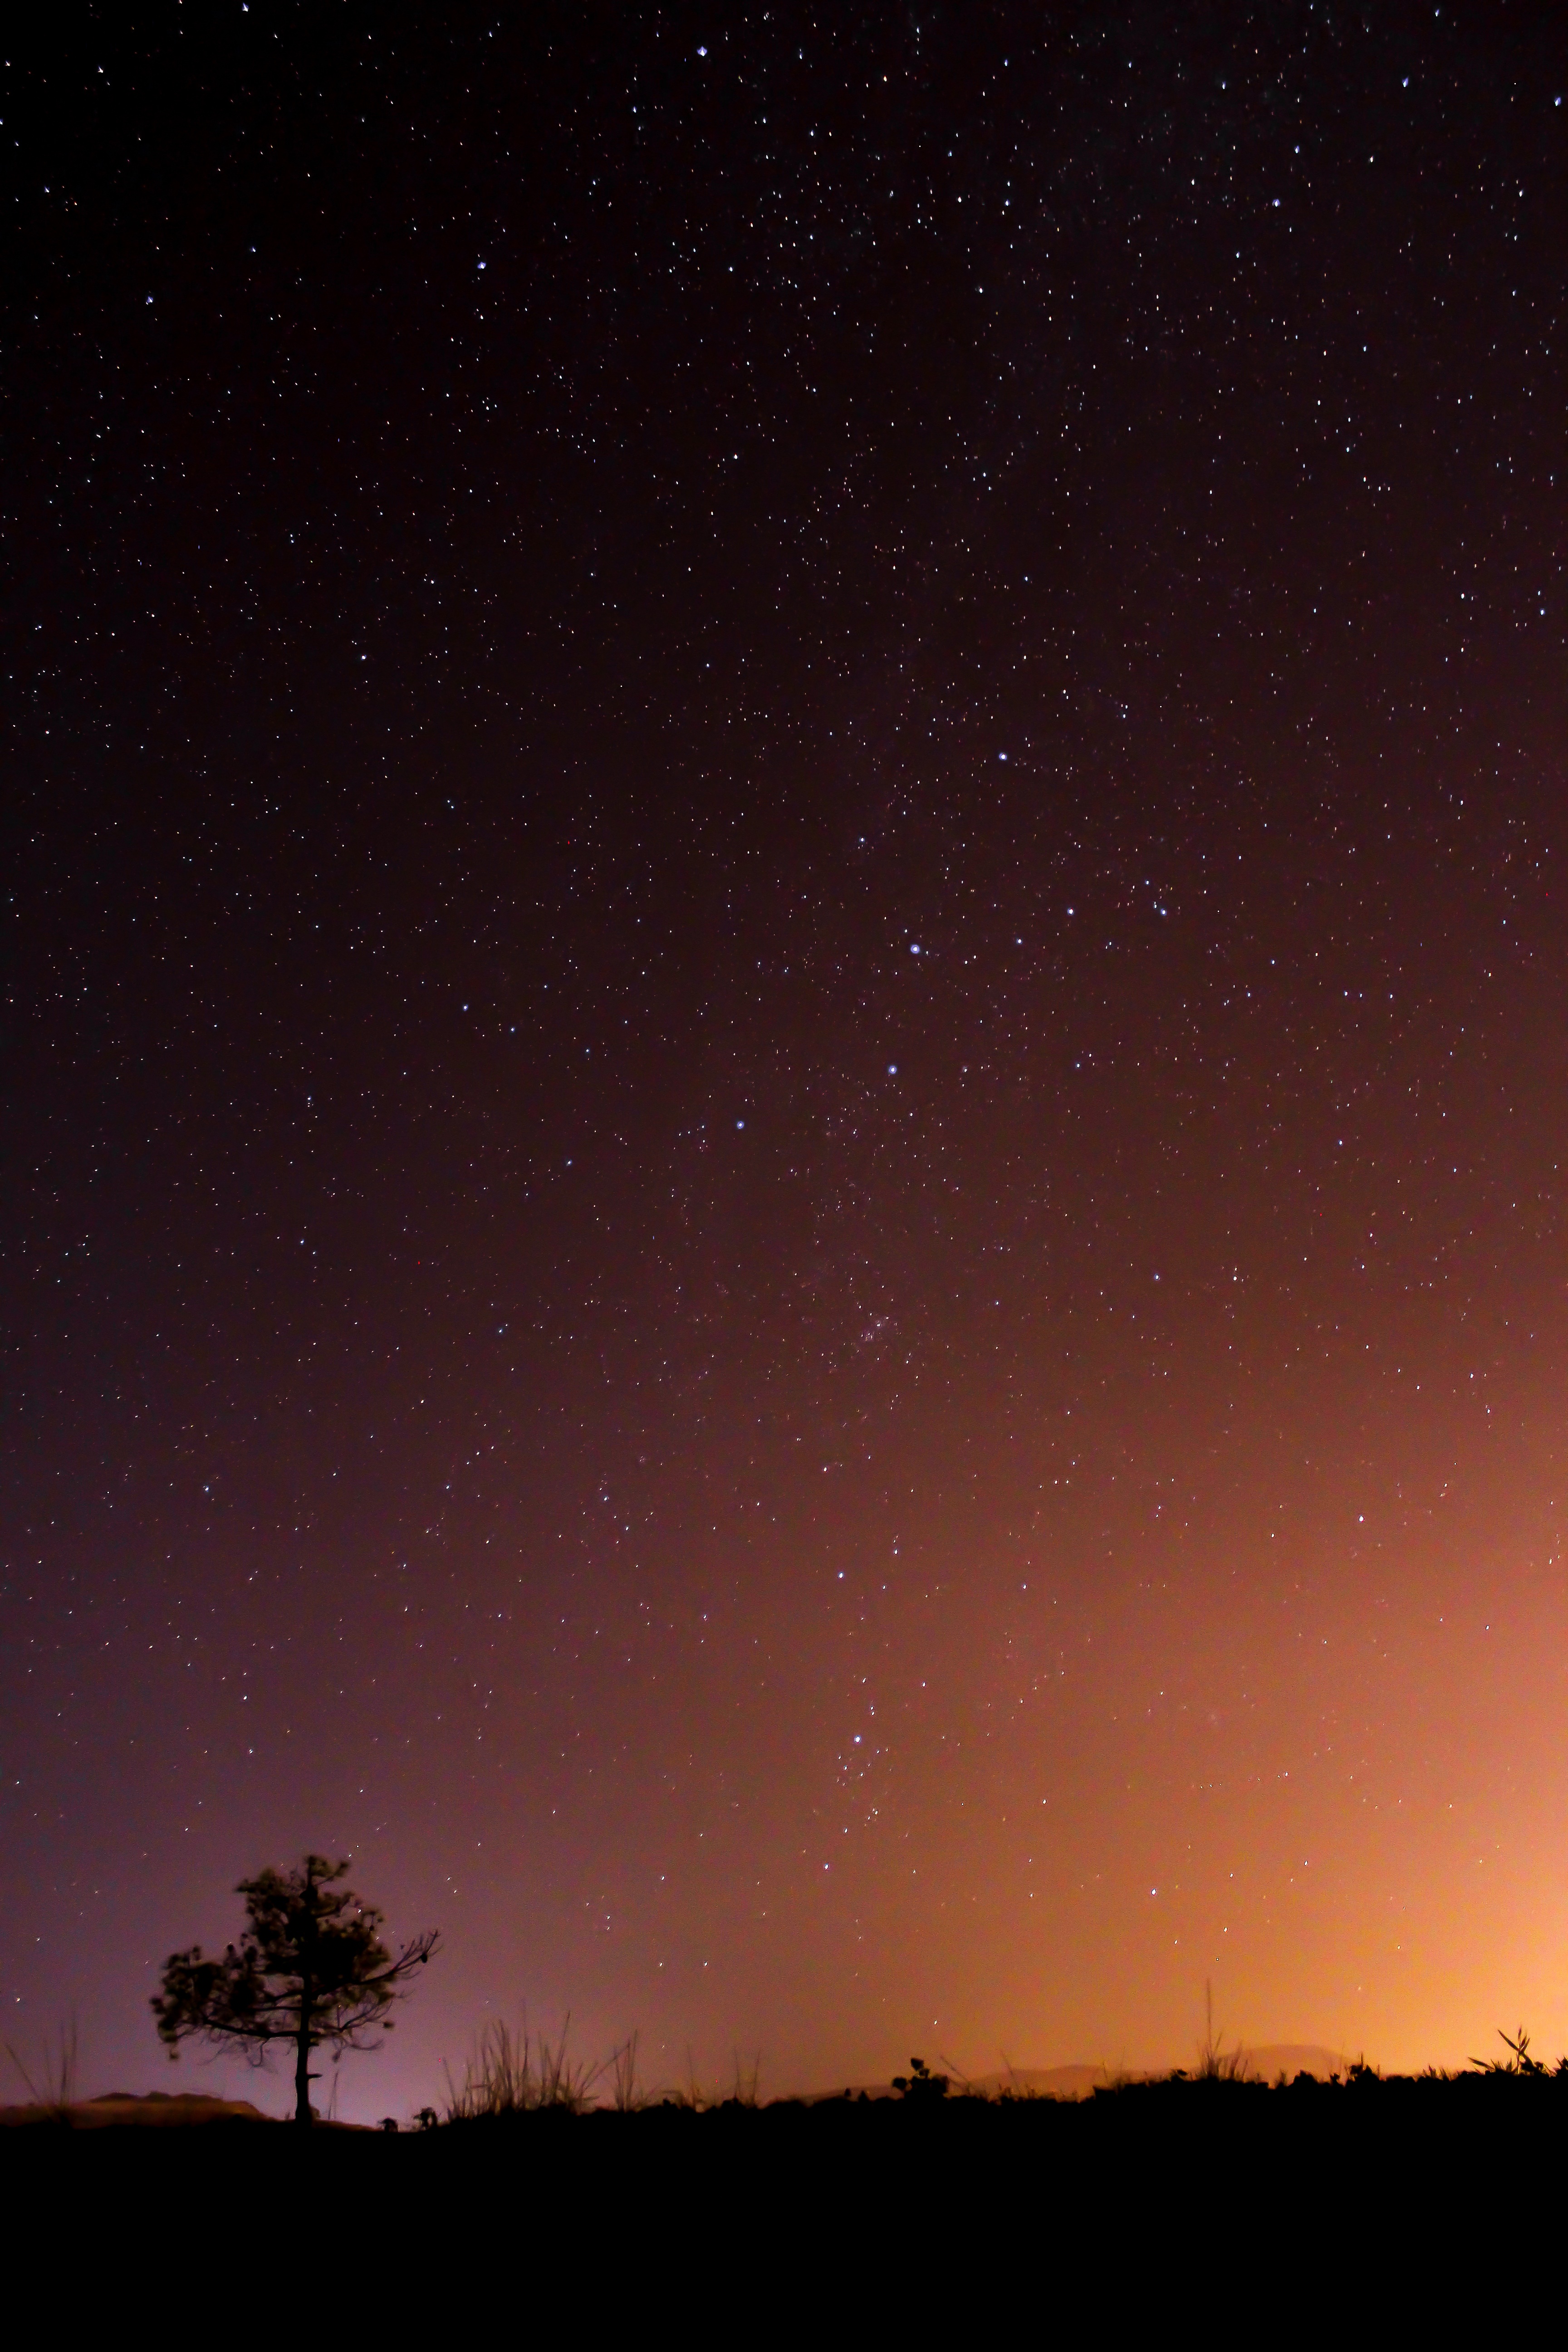
tree, silhouette, sky, night, star, atmosphere, darkness, aurora, astronomy, midnight, astronomical object